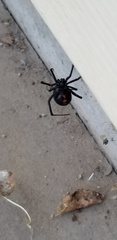
Species: Lactrodectus_hesperus